The Nun of Monza

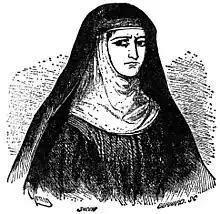
The Nun of Monza, illustration to the novel by Francesco Gonin

Her continued renown is mostly credited to the novel "The Betrothed" (orig. Italian: "I promessi sposi", 1827), generally ranked among the masterpieces of world literature.